Mario Giarrusso

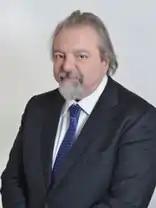
Senator Mario Giarrusso in 2018.

Mario Michele Giarrusso (born 25 February 1965) was an Italian Senator. He is a member of the Italexit party, after being expelled from the Five Star Movement. He represents Sicily.